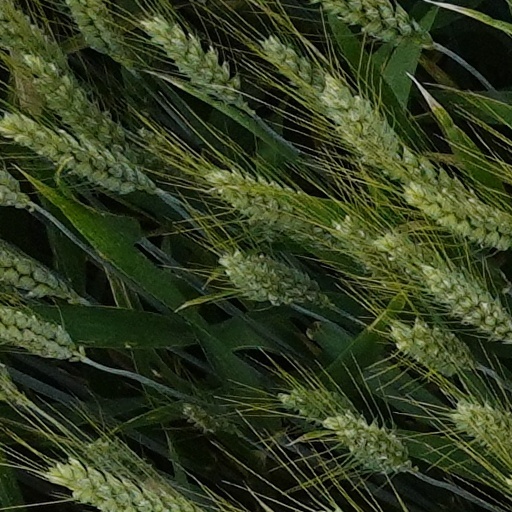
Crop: wheat